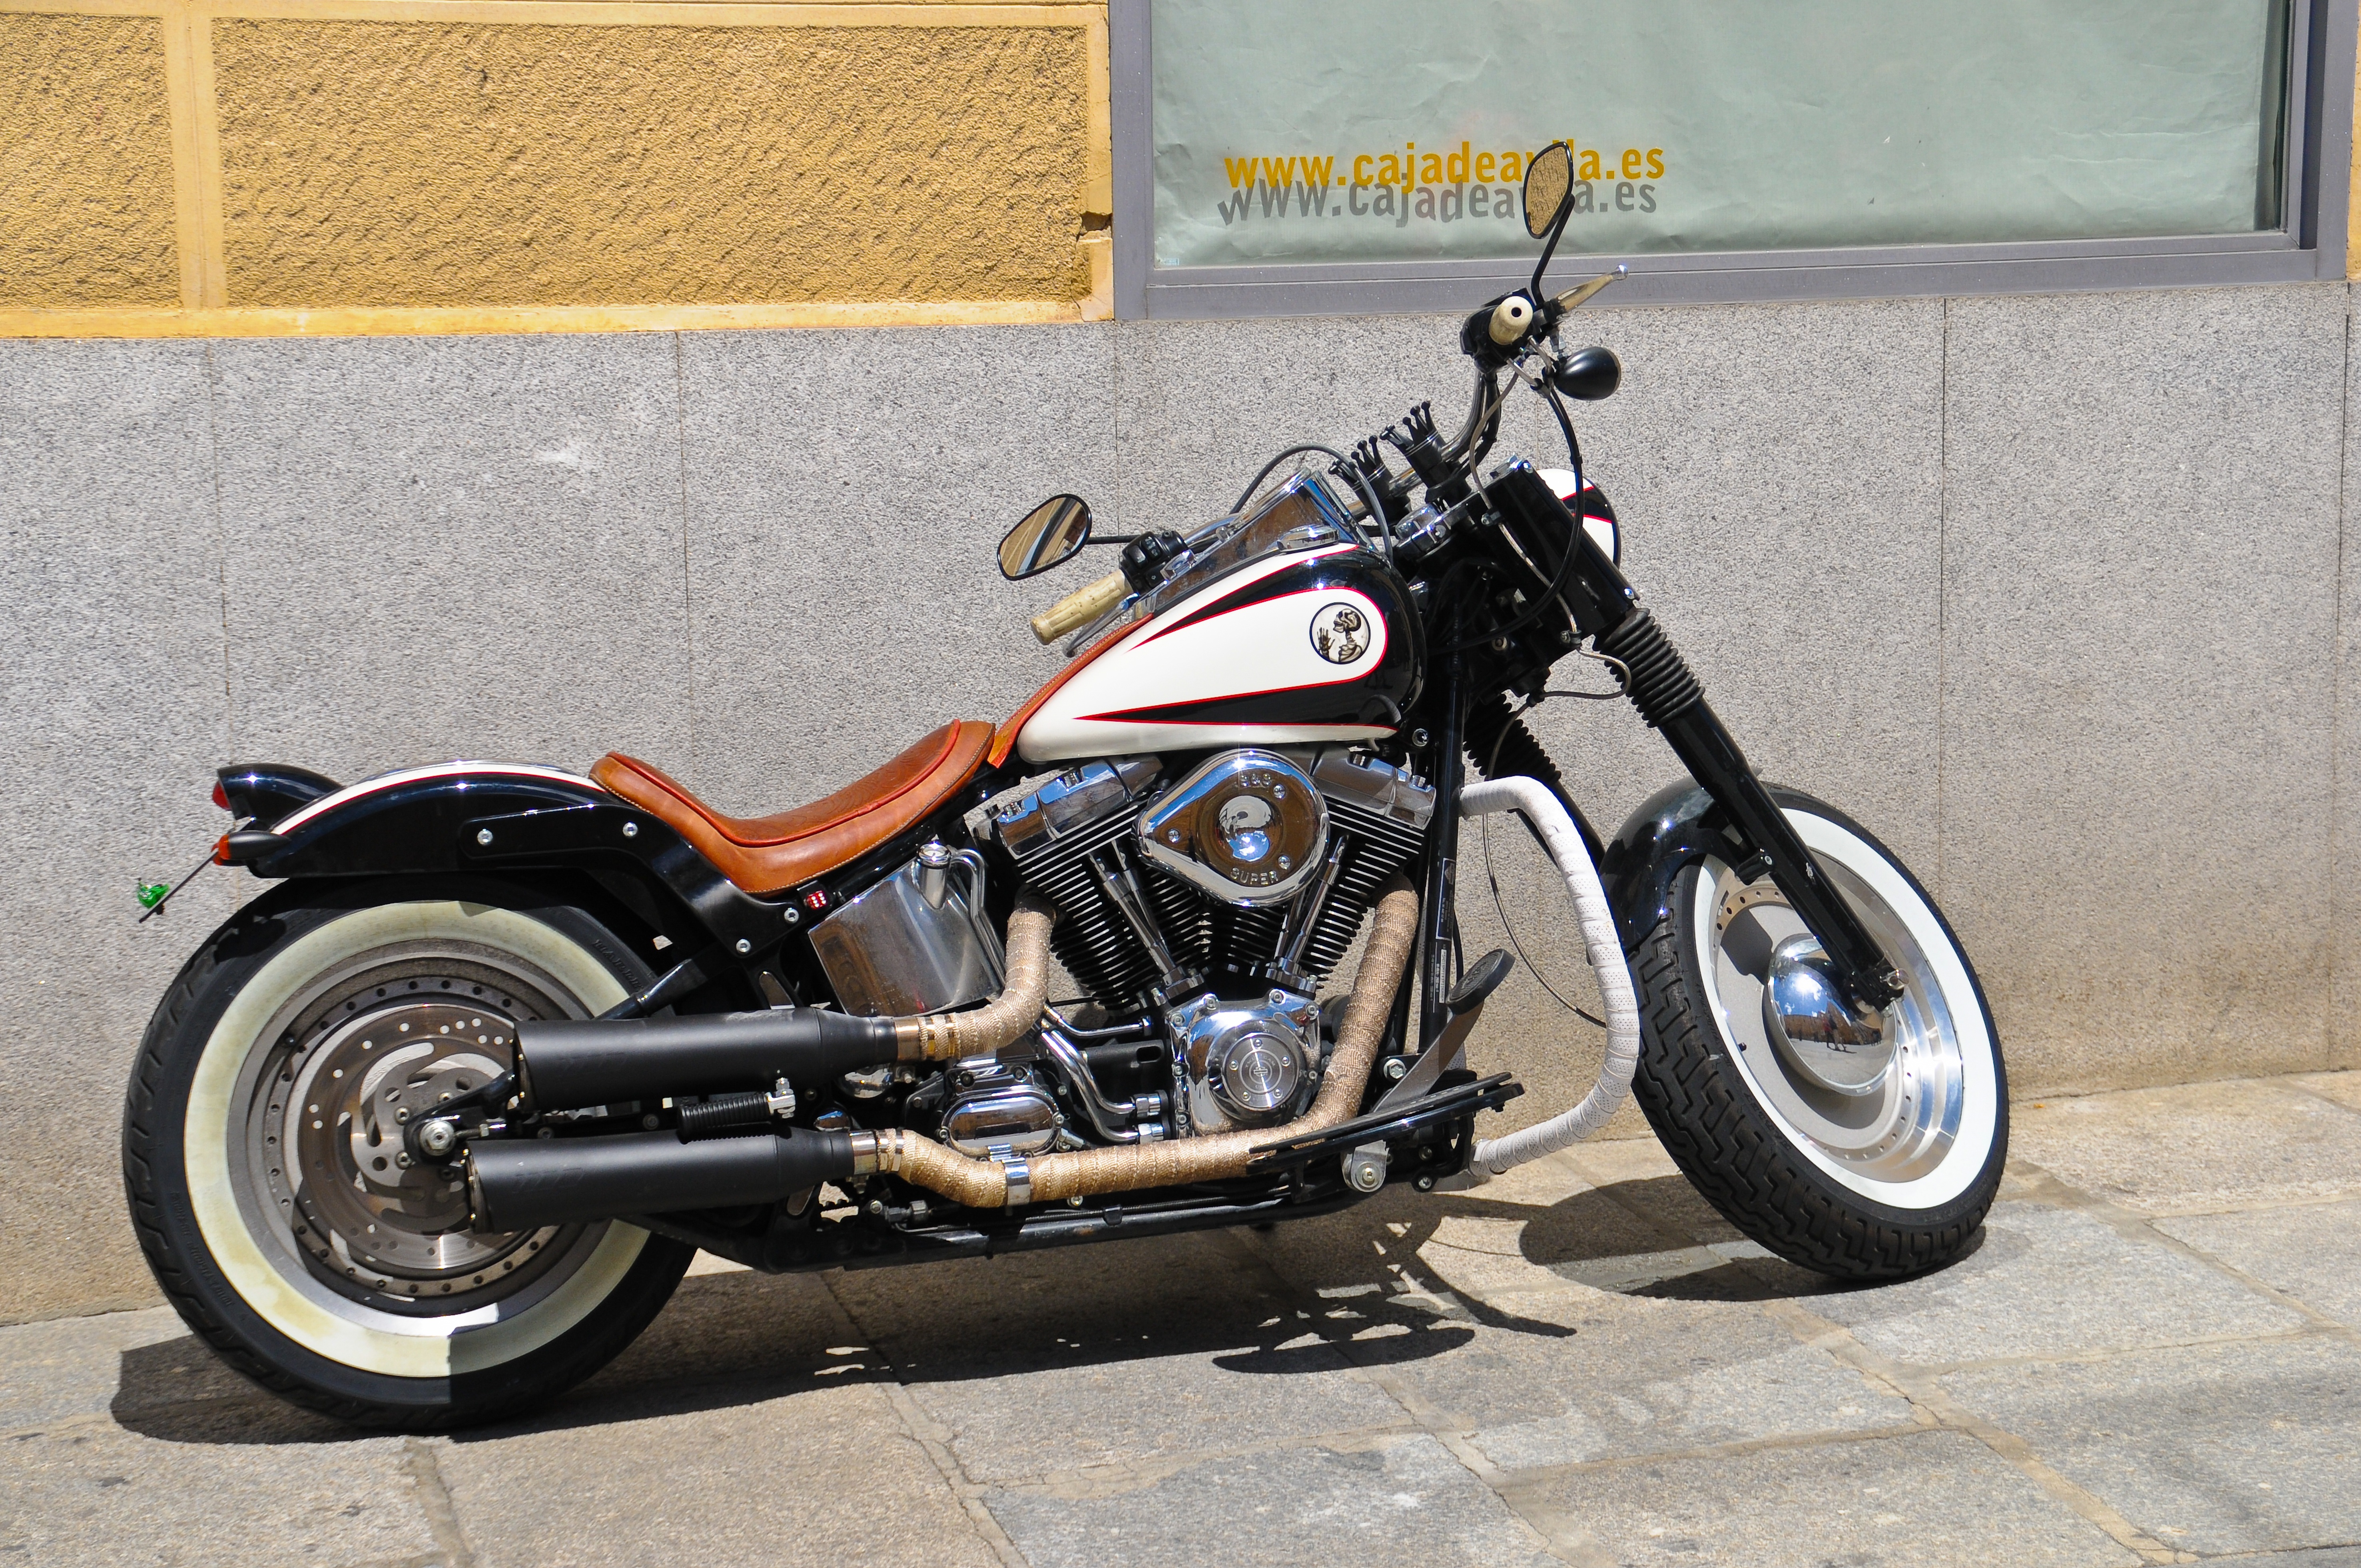
street, car, wheel, sidewalk, city, vehicle, motorcycle, leisure, moto, avenue, chopper, cruiser, motorcycling, land vehicle, automobile make